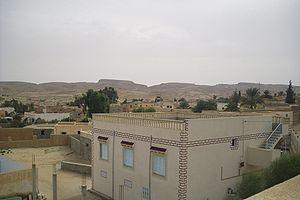
Les grèves de Gafsa, également désignées sous les noms d'événements de Gafsa ou de révolte du bassin minier de Gafsa est un important mouvement social qui a secoué la région minière du sud-ouest tunisien — particulièrement la ville de Redeyef mais aussi Moularès, Métlaoui et Mdhilla — pendant près de six mois en 2008.